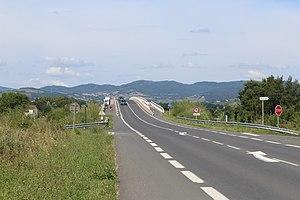
Nouveau pont d'Arciat, inauguré en 2010, reliant Cormoranche-sur-Saône et Crêches-sur-Saône.
Cormoranche-sur-Saône est une commune française, située dans le département de l'Ain en région Auvergne-Rhône-Alpes. Le territoire, bordé par la Saône, accueille la base de loisirs du lac de Cormoranche.